125th Fighter Wing

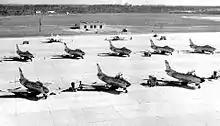
North American F-86L Sabres of the 159 FIS at Imeson Airport, 1957

In July 1960, the 125th converted from the F-86D to the all-weather, supersonic F-102A and F-102B Delta Dagger. In 1965, as an after effect of the Cuban Missile Crisis and given increased Soviet Air Force aircraft operations in Cuba, the 125 FIG established Operating Location Alpha Alpha (OL-AA) for 125 FIG, Detachment 1, at what was then Homestead Air Force Base, Florida to provide air defense ready alert fighter aircraft in the southern portion of Florida. This same alert detachment continues operations today at the present day Homestead Air Reserve Base with no less than two 125th F-15C aircraft, pilots, and support personnel periodically rotated from home station in Jacksonville.